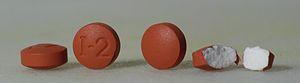
L'ibuprofène est la dénomination commune internationale de l'acide 2-[4-phényl]propanoïque. Il s'agit de la substance active d'un médicament AINS utilisé pour soulager les symptômes de l'arthrite, de la dysménorrhée primaire, de la pyrexie et comme analgésique, spécialement en cas d'inflammation.